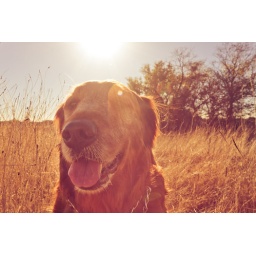
In the field where fish hooks lie in waiting